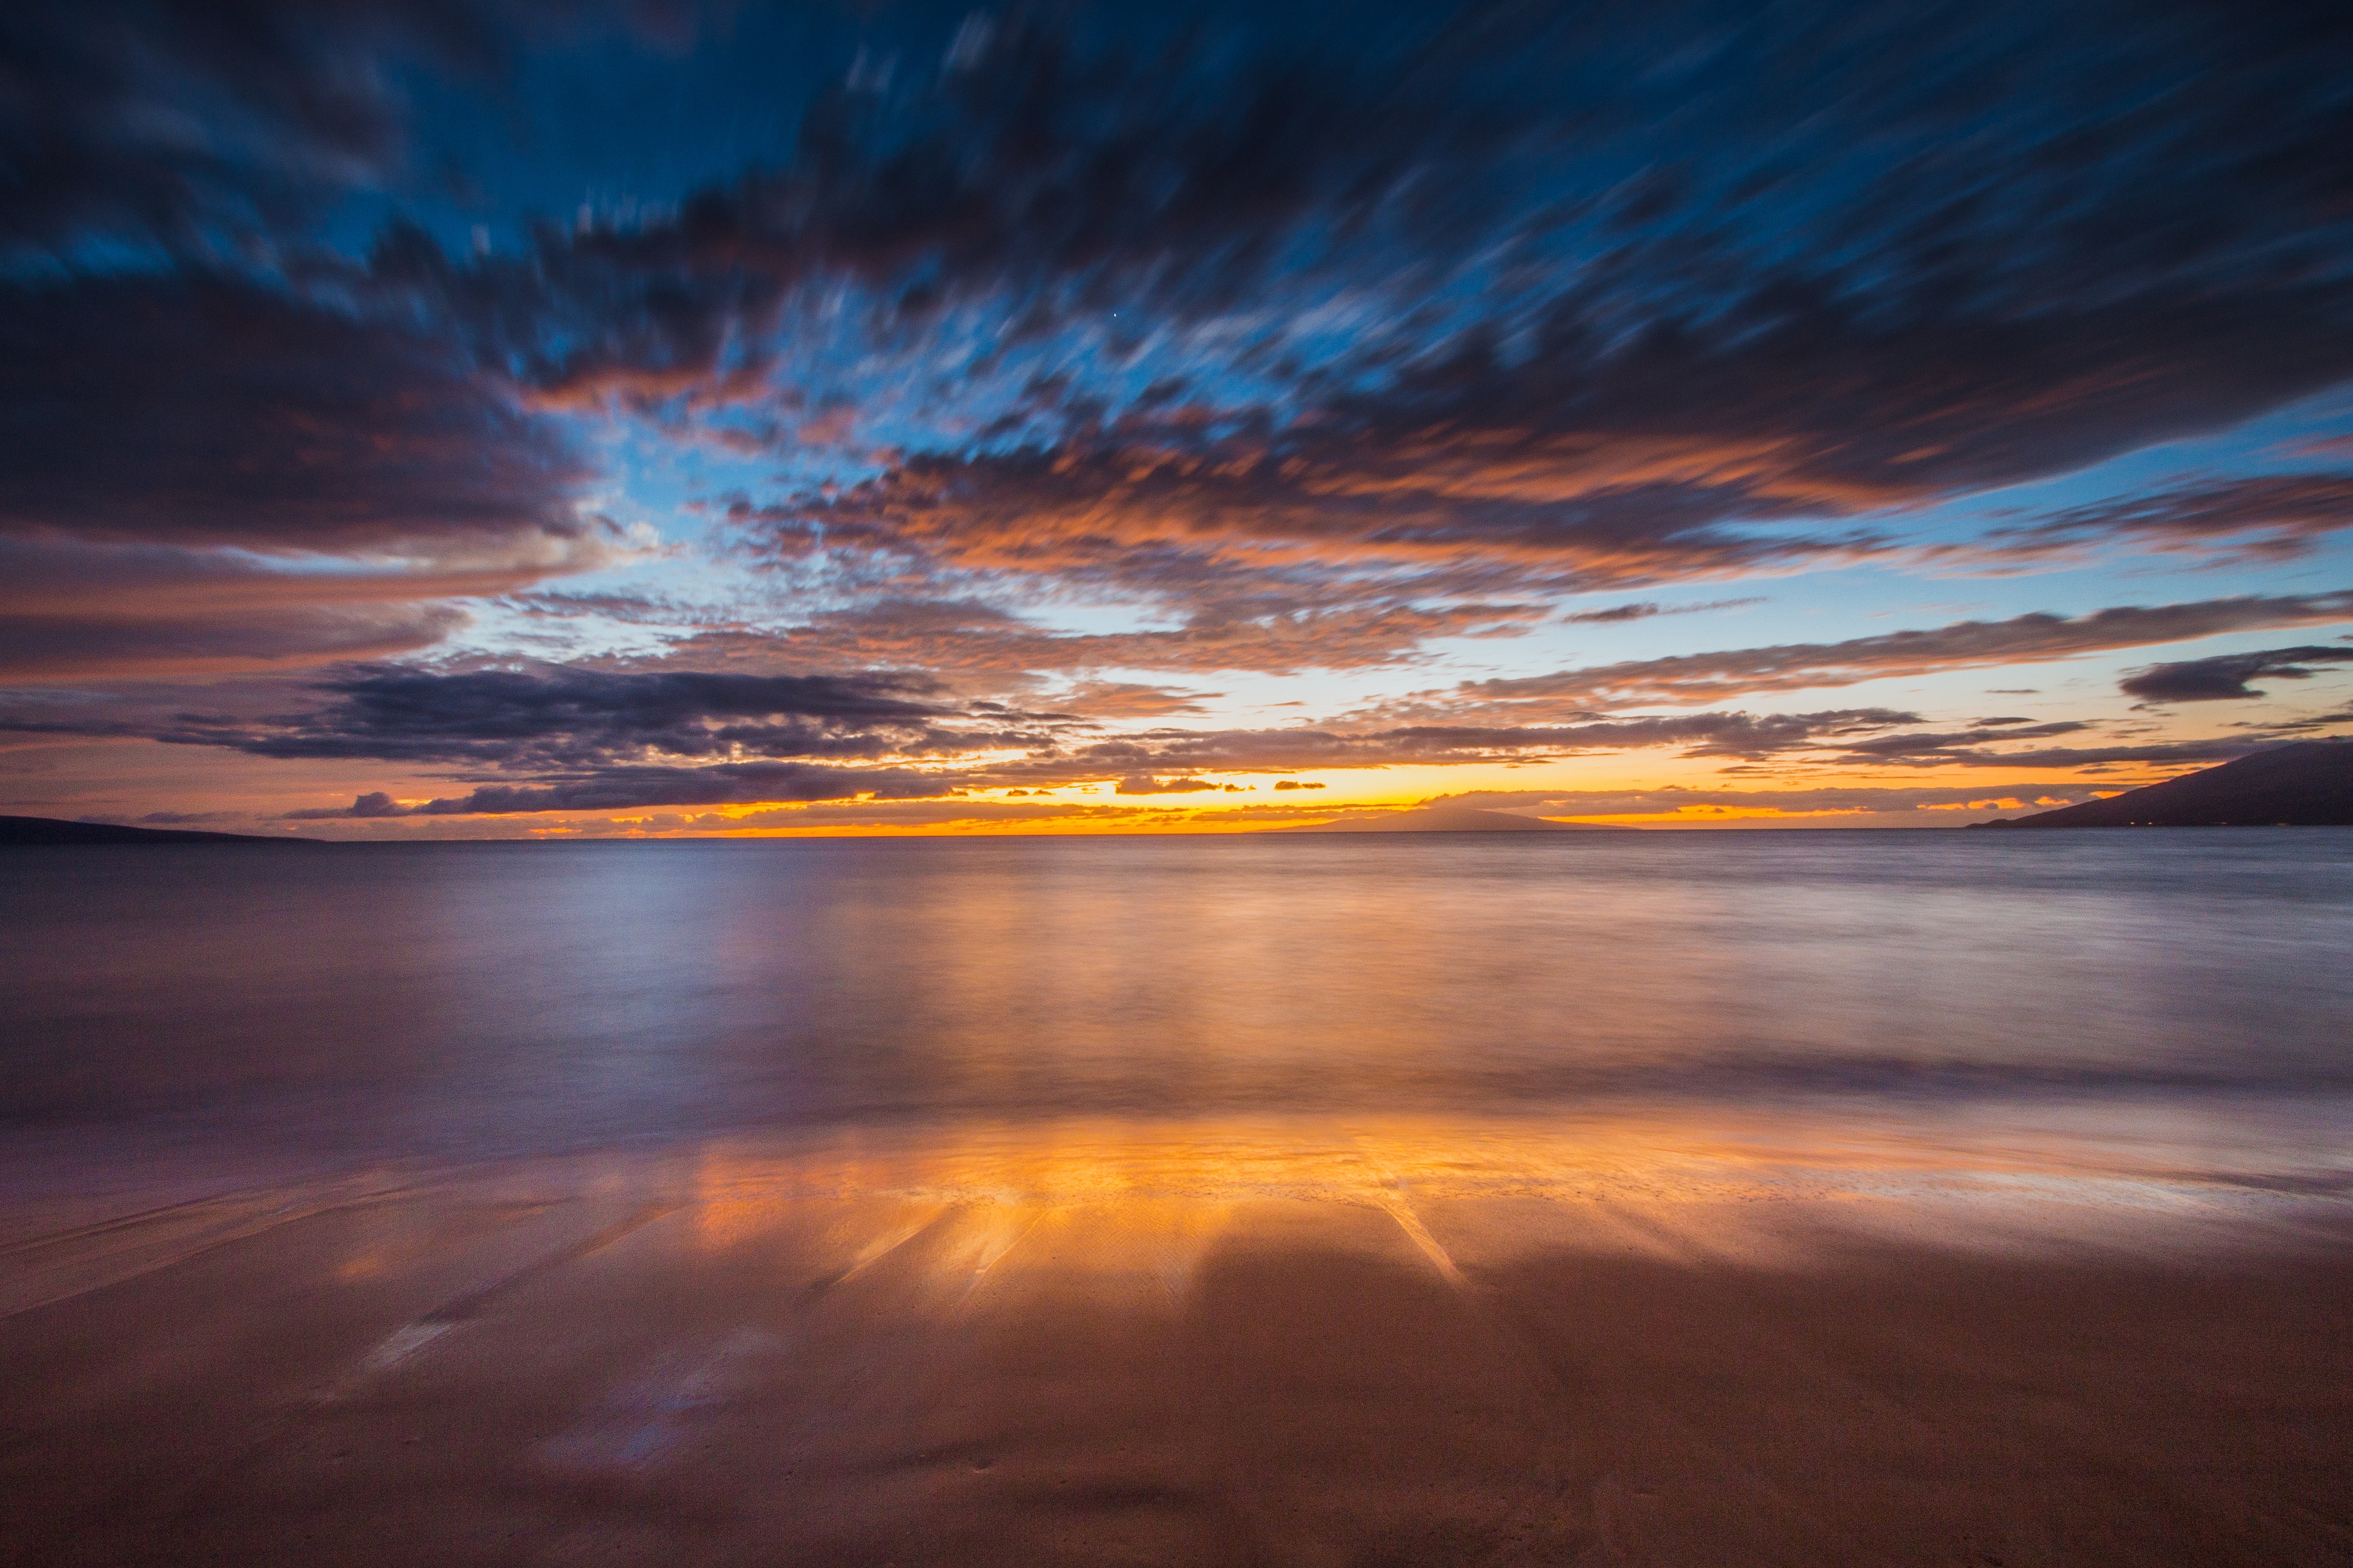
beach, sea, coast, ocean, horizon, cloud, sky, sunrise, sunset, sunlight, morning, shore, dawn, atmosphere, dusk, evening, reflection, afterglow, red sky at morning